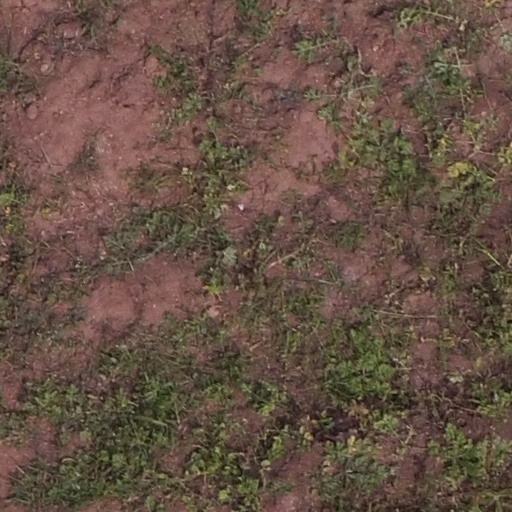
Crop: maize; corn